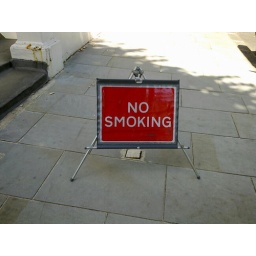
If only these signs were on footpaths in every London street #wishfulthinking #perhapsinmylifetime